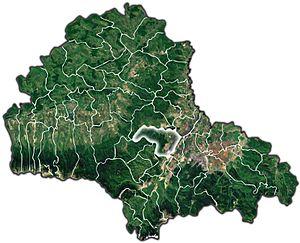
Codlea est une ville de Transylvanie en Roumanie, dans le comté de Braşov ayant le titre de municipe.